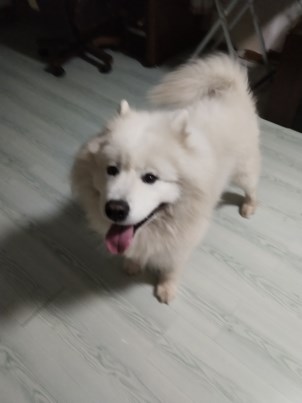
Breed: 2192-n000088-Samoyed